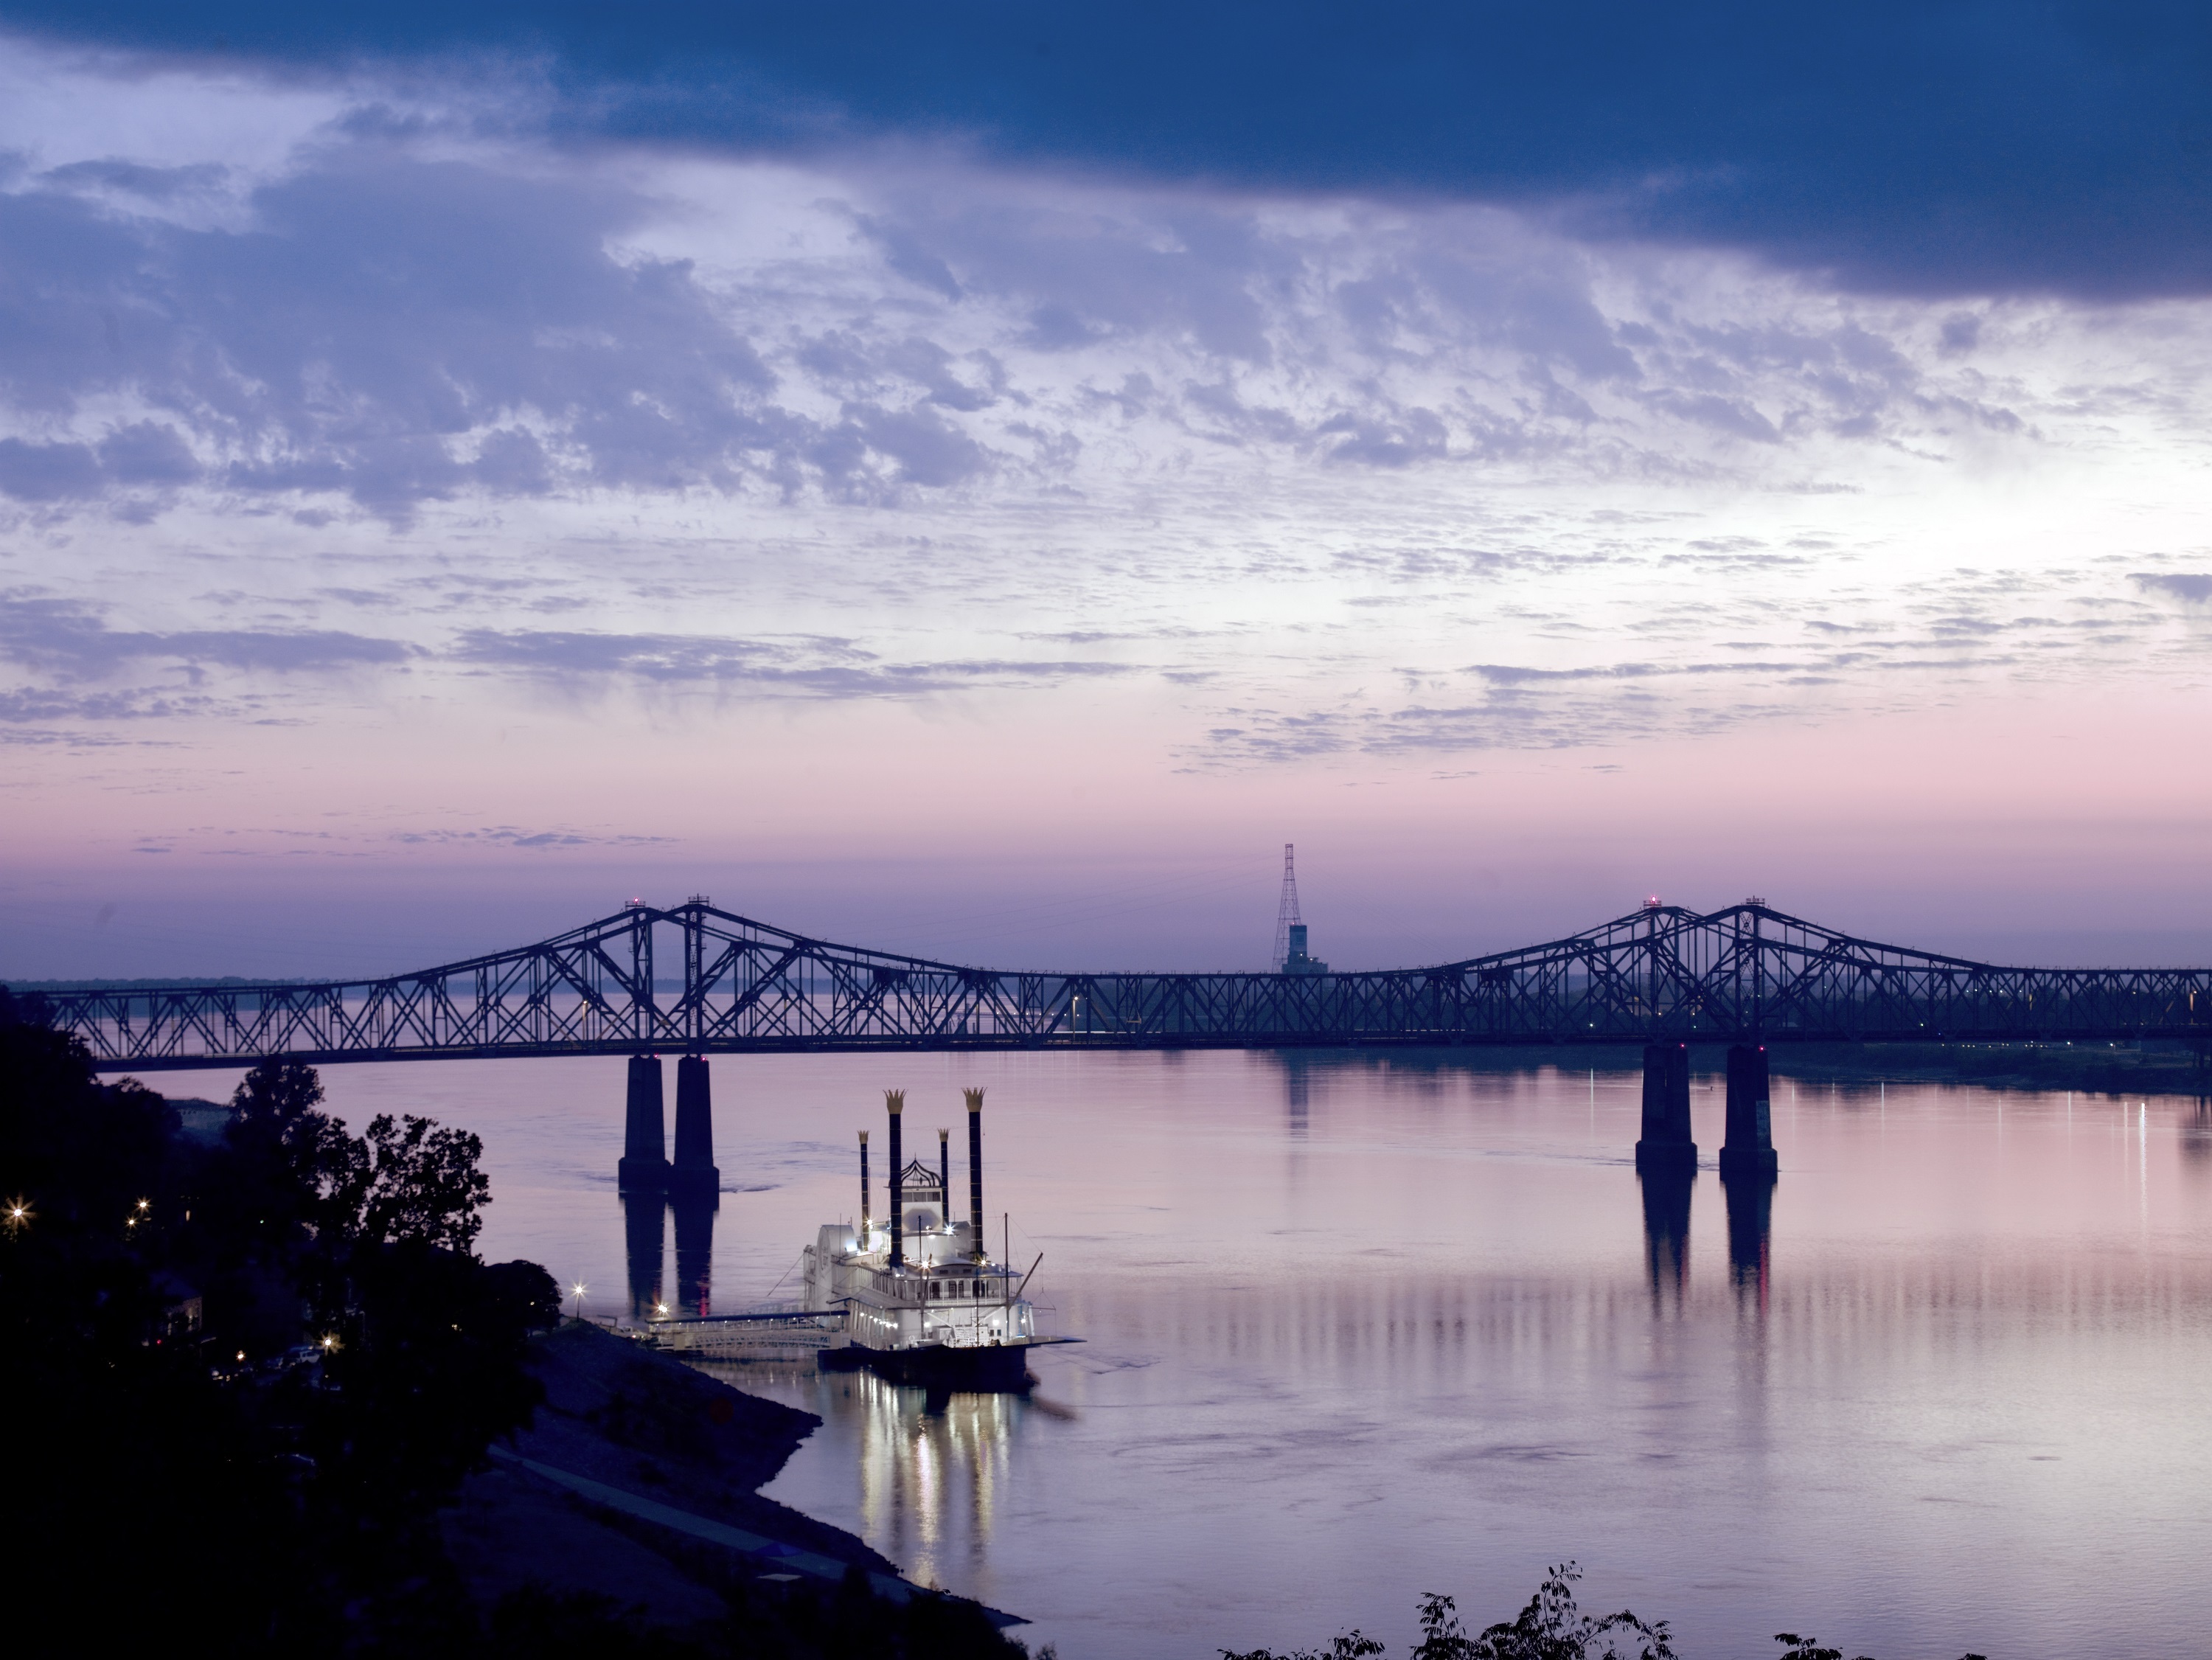
sea, water, horizon, cloud, sky, sunrise, sunset, boat, bridge, morning, lake, old, dawn, river, ship, travel, dusk, evening, reflection, vessel, usa, america, sightseeing, reservoir, cruise, steamboat, mississippi, riverboat, natchez, mississippi river, atmospheric phenomenon